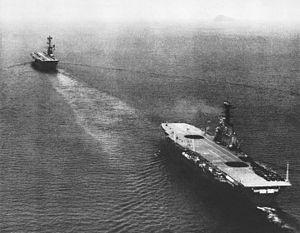
L'Organisation du Traité de l'Asie du Sud-Est, mise en place entre 1954 et 1977, était un pacte militaire pro-occidental, regroupant deux pays de l'Asie du Sud-Est non communistes et des états d'autres régions du monde ayant des intérêts dans celle-ci.